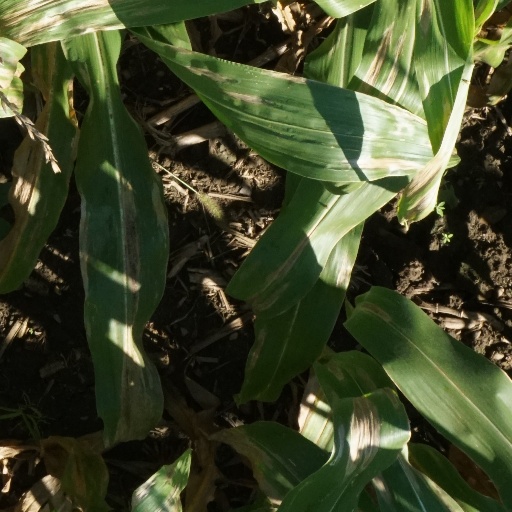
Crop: maize; corn